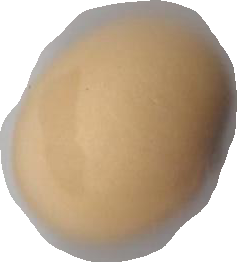
Variety: Grobogan